Stargate Universe

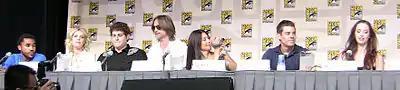
The "Stargate Universe" cast at Comic Con 2009

"Stargate" producers Brad Wright and Robert C. Cooper conceived "Stargate Universe" as "a completely separate, third entity" in the live-action "Stargate" franchise – as opposed to "Stargate Atlantis", which was created as a spin-off from the first series "Stargate SG-1". They wanted to produce a stylistically and totally different TV series with a more mature and fresh story approach so as not to get too repetitive. Wright and Cooper originally planned to write the pilot script for "Stargate Universe" during the summer of 2007, making a 2008 premiere possible. Since their ambitions with the previous live-action "Stargate" series were often restricted by the low budget and risked coming across as silly, they pitched the show as "an expensive series" to the Sci Fi Channel (now Syfy) in the last quarter of 2007. Although the pitch was well-received, the project was put on hold because of the ongoing work on "Stargate Atlantis" and "", and the 2007–2008 Writers Guild of America strike. The series was given the official greenlight for a 2009 debut by Syfy on August 22, 2008, shortly after the cancellation of "Stargate Atlantis" had been announced. It was given an initial order of 40 episodes across two seasons. Joseph Mallozzi explained that a new series would have lower salaries and licensing fees than a new sixth season of "Atlantis" would have had. MGM co-funded the project. According to co-star Robert Carlyle, each episode had a budget of $2 million US dollars.